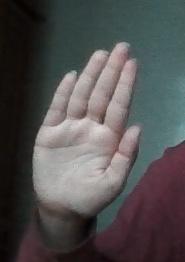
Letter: seen